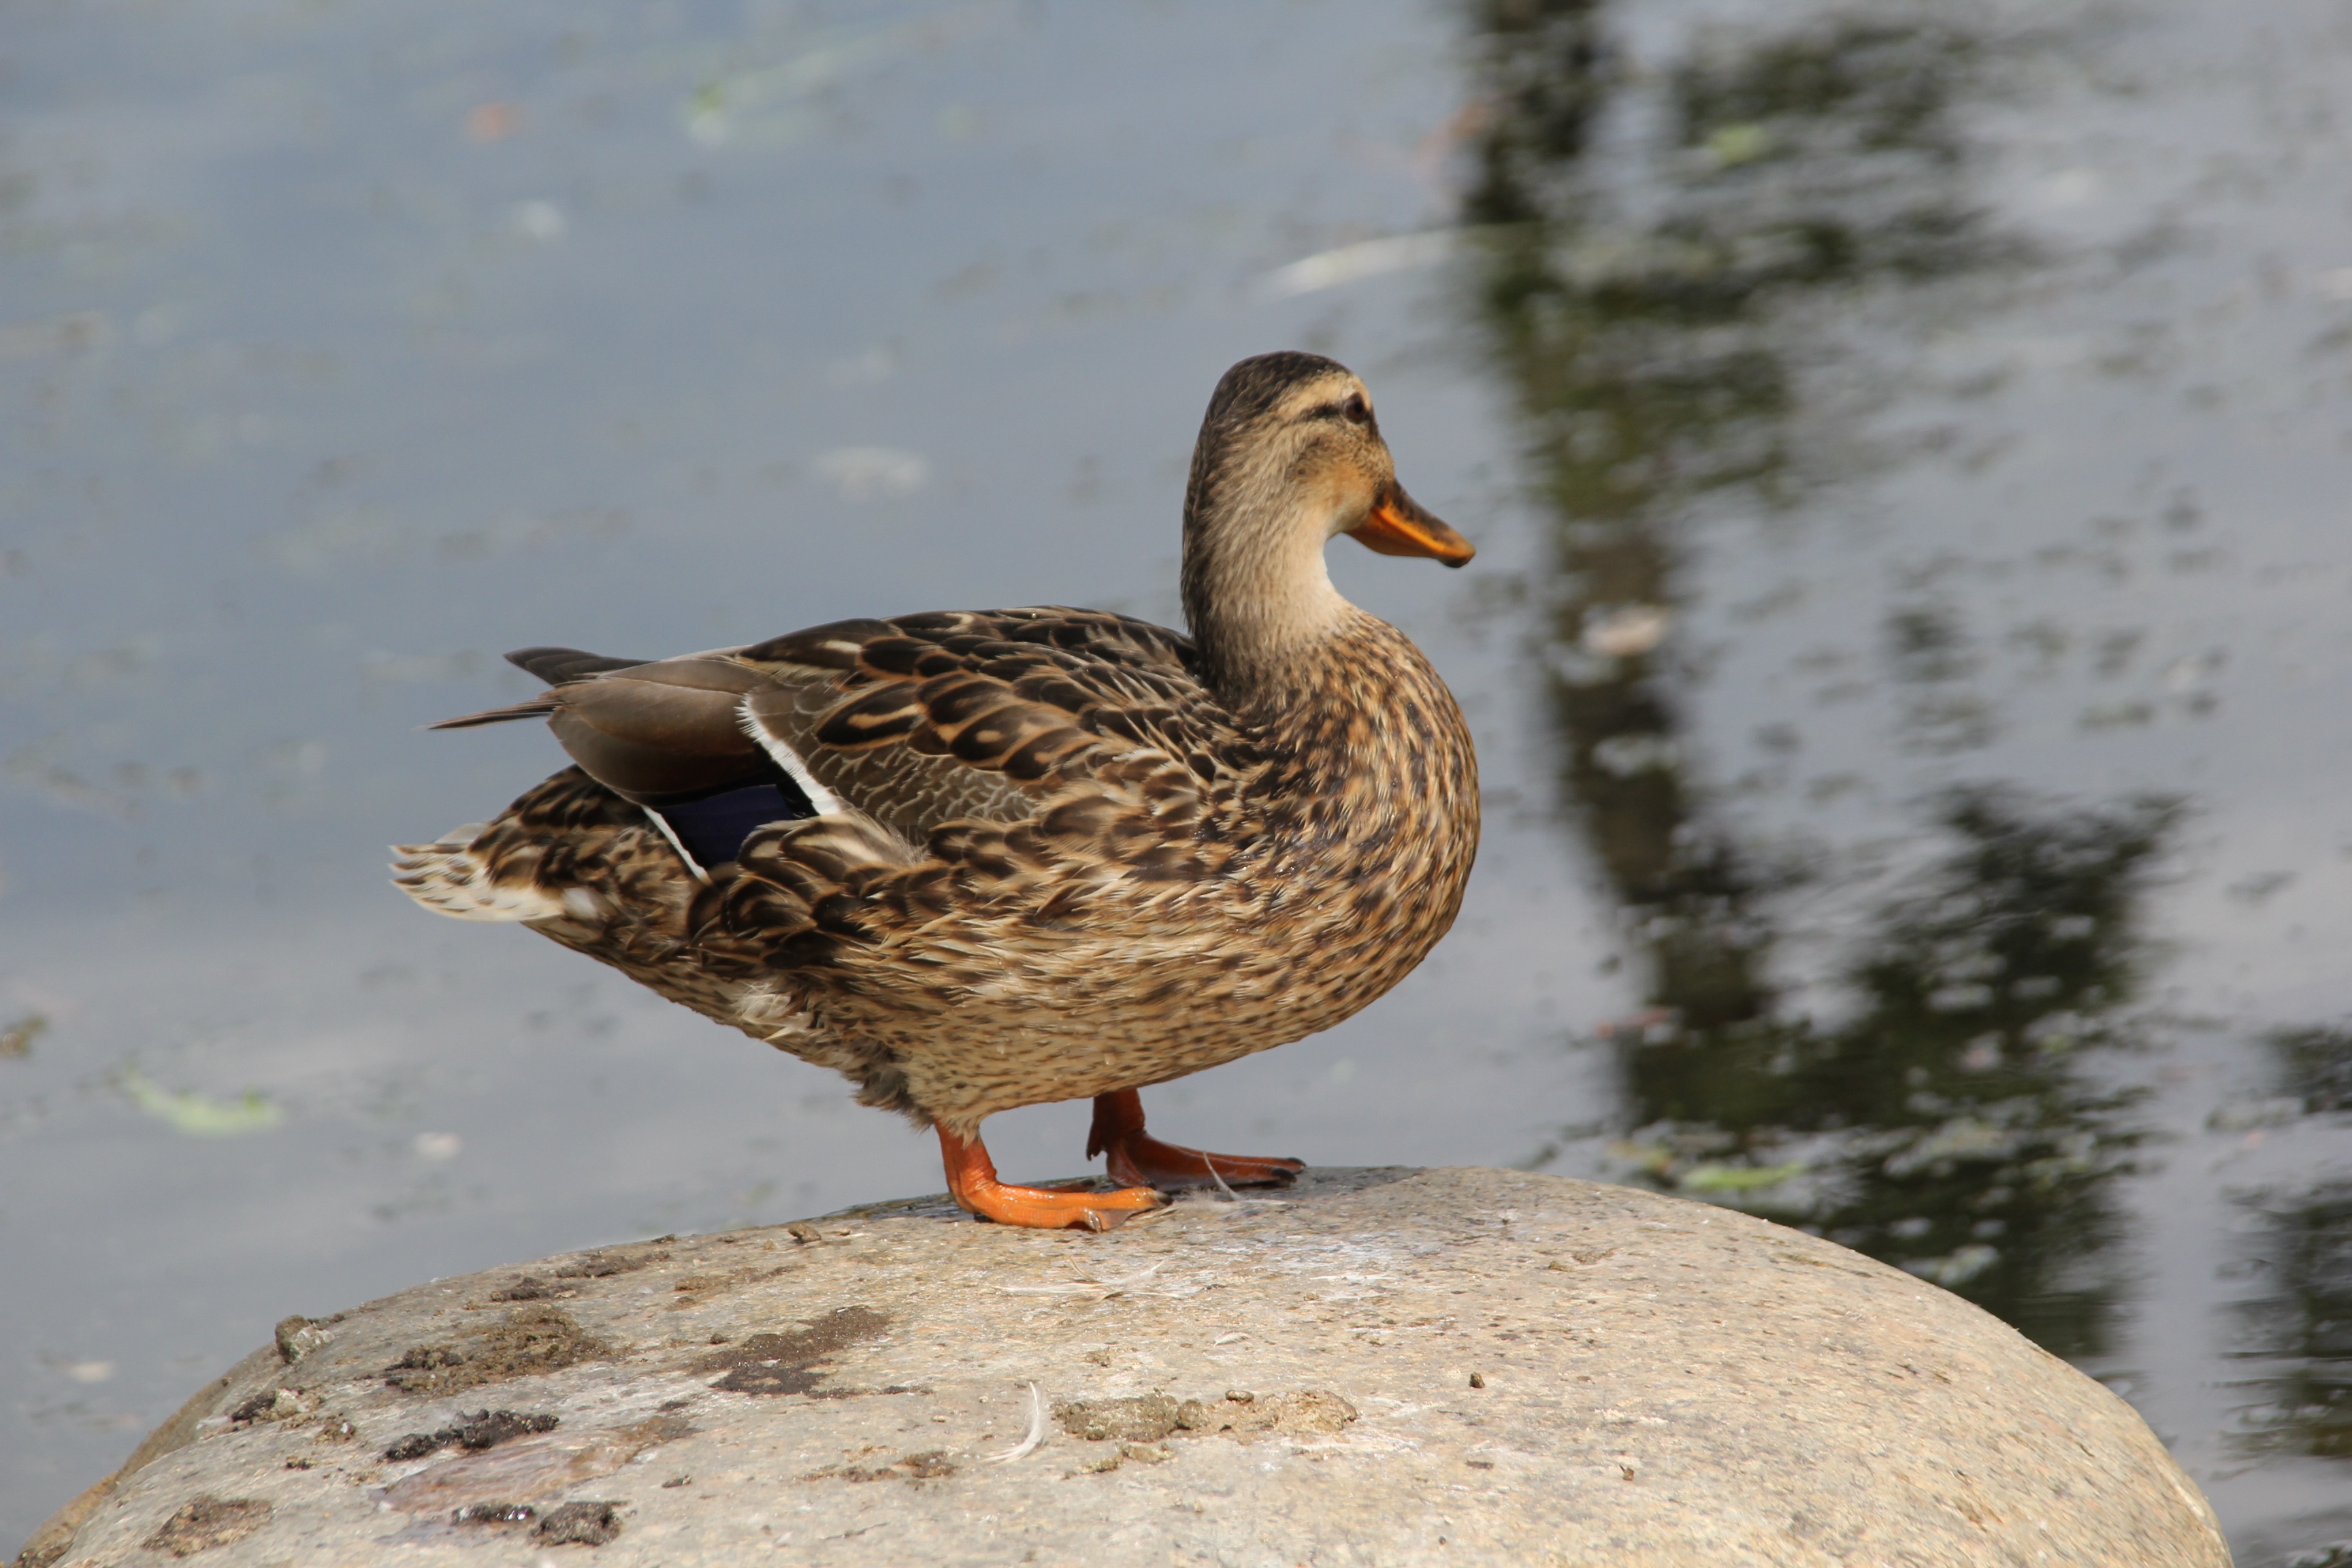
water, bird, wing, wildlife, beak, fauna, duck, vertebrate, waterfowl, water bird, mallard, ducks geese and swans